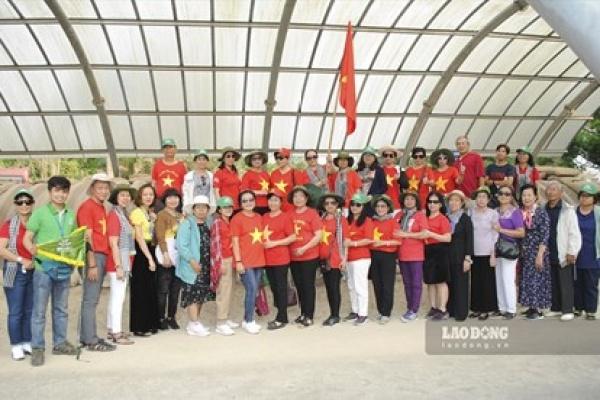
có một đám đông đang xếp hàng để cùng nhau chụp ảnh